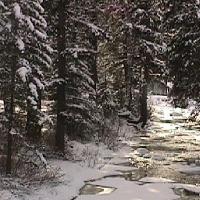
Weather: cloudy or overcast